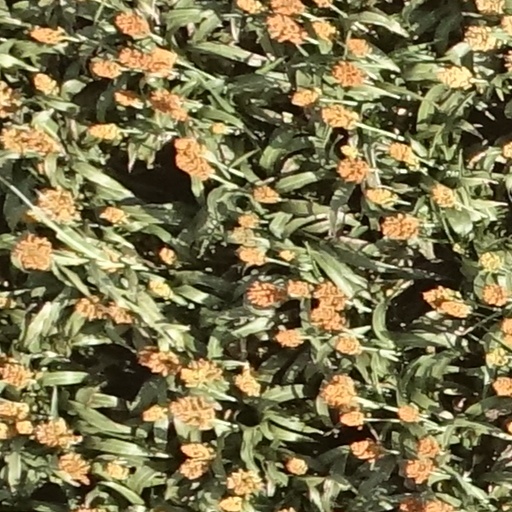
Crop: sorghum